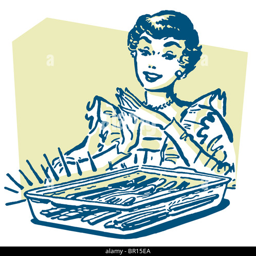
a vintage style illustration of a woman with a baking dish fresh from the oven